WR 138a

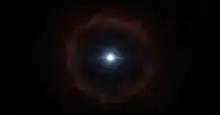
An artist's impression of WR 138a

WR 138a is a relatively dim WNL star. Modelling WR 138a's spectrum with PoWR gives a luminosity of around 200,000 L☉ and a temperature of approximately 40,000 K. Using the Stefan-Boltzmann Law the star's radius can be calculated, which turns out at approximately 9.4 R☉. WR 138a has a very strong stellar wind, typical of Wolf-Rayet stars, and it loses 10 M☉ (about ) per year because of this stellar wind, which has a terminal velocity of about 700 kilometres per second. Therefore, the star loses around 1 solar mass every 50,000 years.